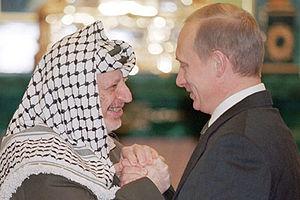
Yasser Arafat, né le 24 août 1929 au Caire en Égypte et mort le 11 novembre 2004 à Clamart en France, de son vrai nom Mohamed Abdel Raouf Arafat al-Qoudwa al-Husseini et connu aussi sous son surnom Abou Ammar, est un activiste et homme d'État palestinien.